Köyceğiz-Dalyan Special Environmental Protection Area

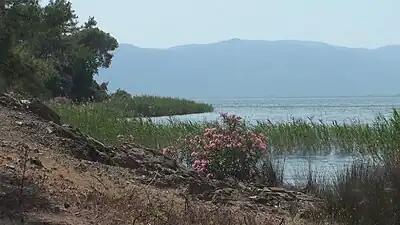
Köyceğiz Lake. Photo: Maria Jonker

Köyceğiz Lake is one of Turkey’s largest coastal lakes, which was formed in Antiquity as a result of the formation of a long stretch of dunes (İztuzu Beach). The lake is fed by the waters of the Namnam river in the northwest and the Yuvarlakçay in the east. The latter is reported to be an otter habitat. In the north and west some mountain streams flow into the lake.